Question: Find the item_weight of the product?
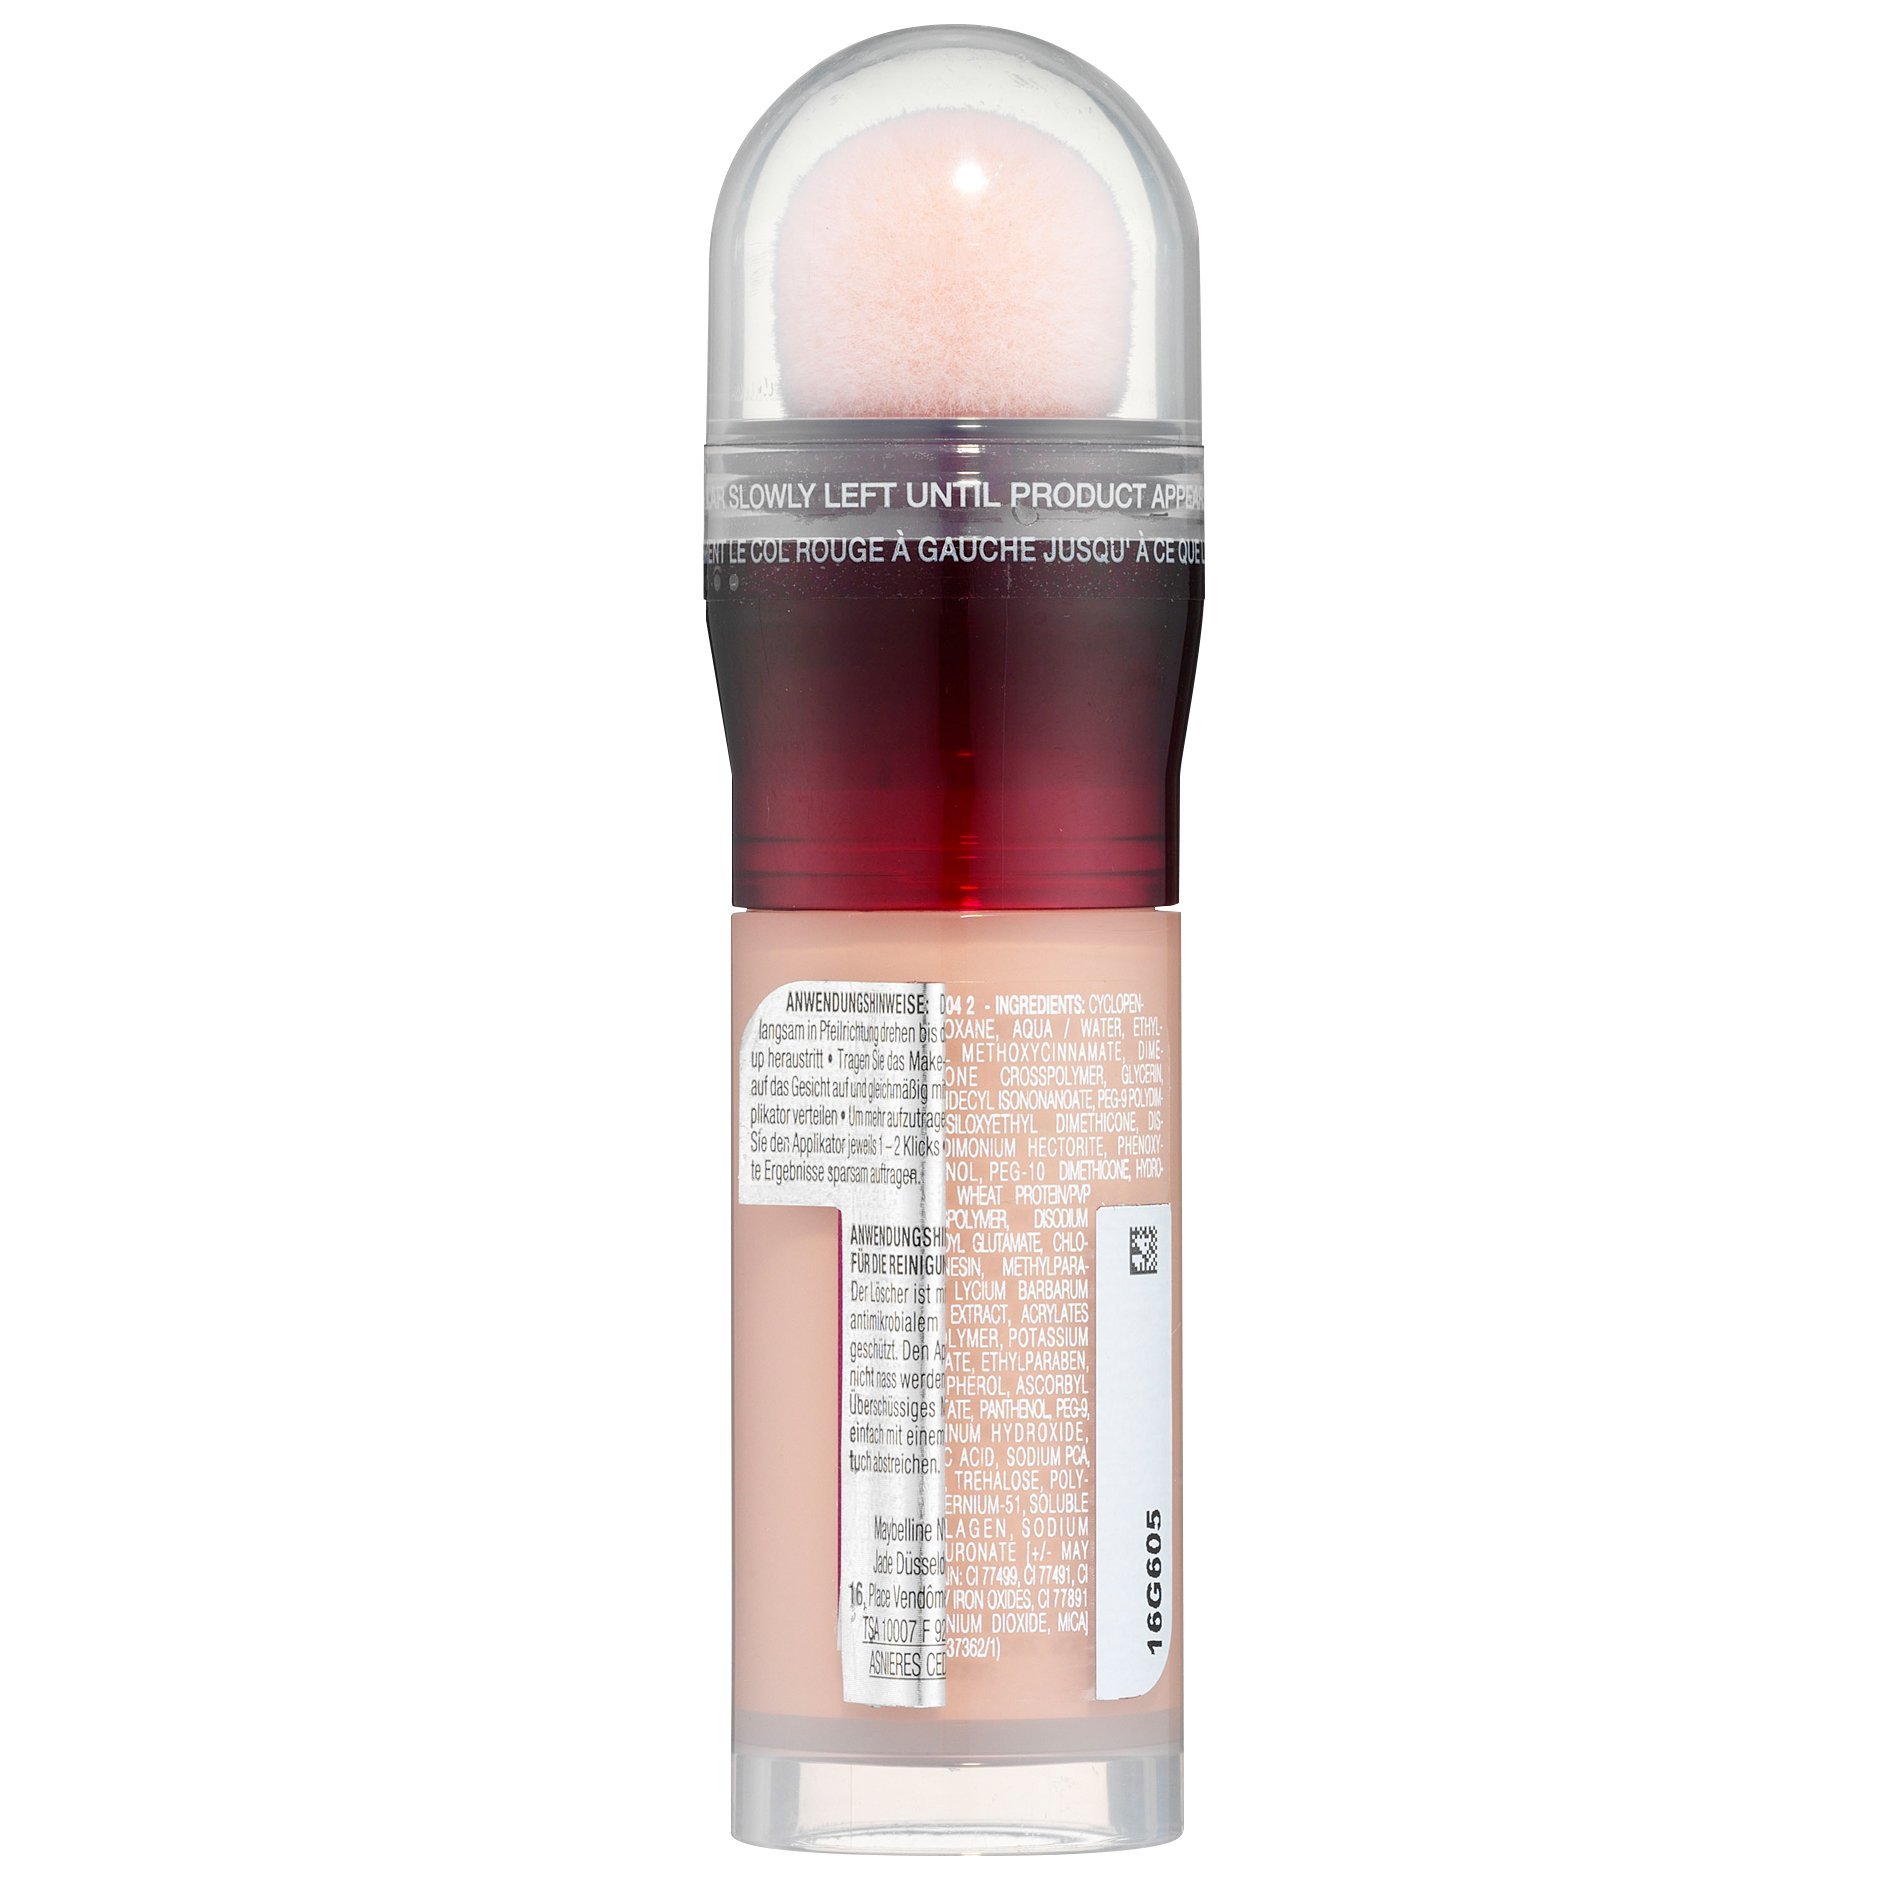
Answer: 16.0 gram